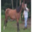
Label: horse